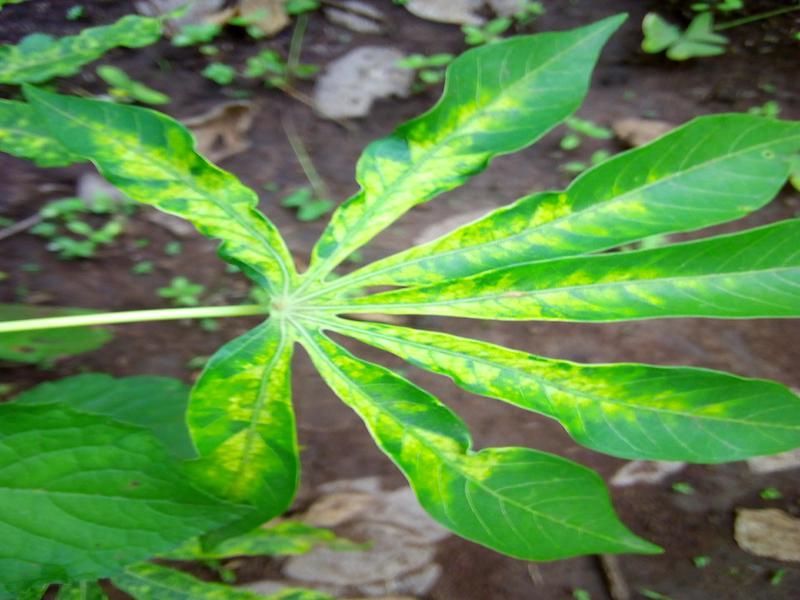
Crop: cassava
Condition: mosaic_disease